Phosphaethynolate

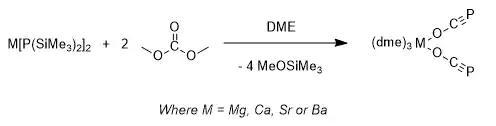
: Westerhausen's synthesis of the alkaline earth salts of PCO from 2002.

It was not until 2011 that the first stable salt of the phosphaethynolate anion was reported by Grutzmacher and co-workers . They managed to isolate the compound as a brown solid in 28% yield. The structure of the stable sodium salt, formed by carbonylation of sodium phosphide, contains bridging PCO units in contrast to the terminal anions found in the previously reported structures. The authors noted that this sodium salt could be handled in air as well as water without major decomposition; this emphasises the significance of the accompanying counter cation in stabilisation of PCO.